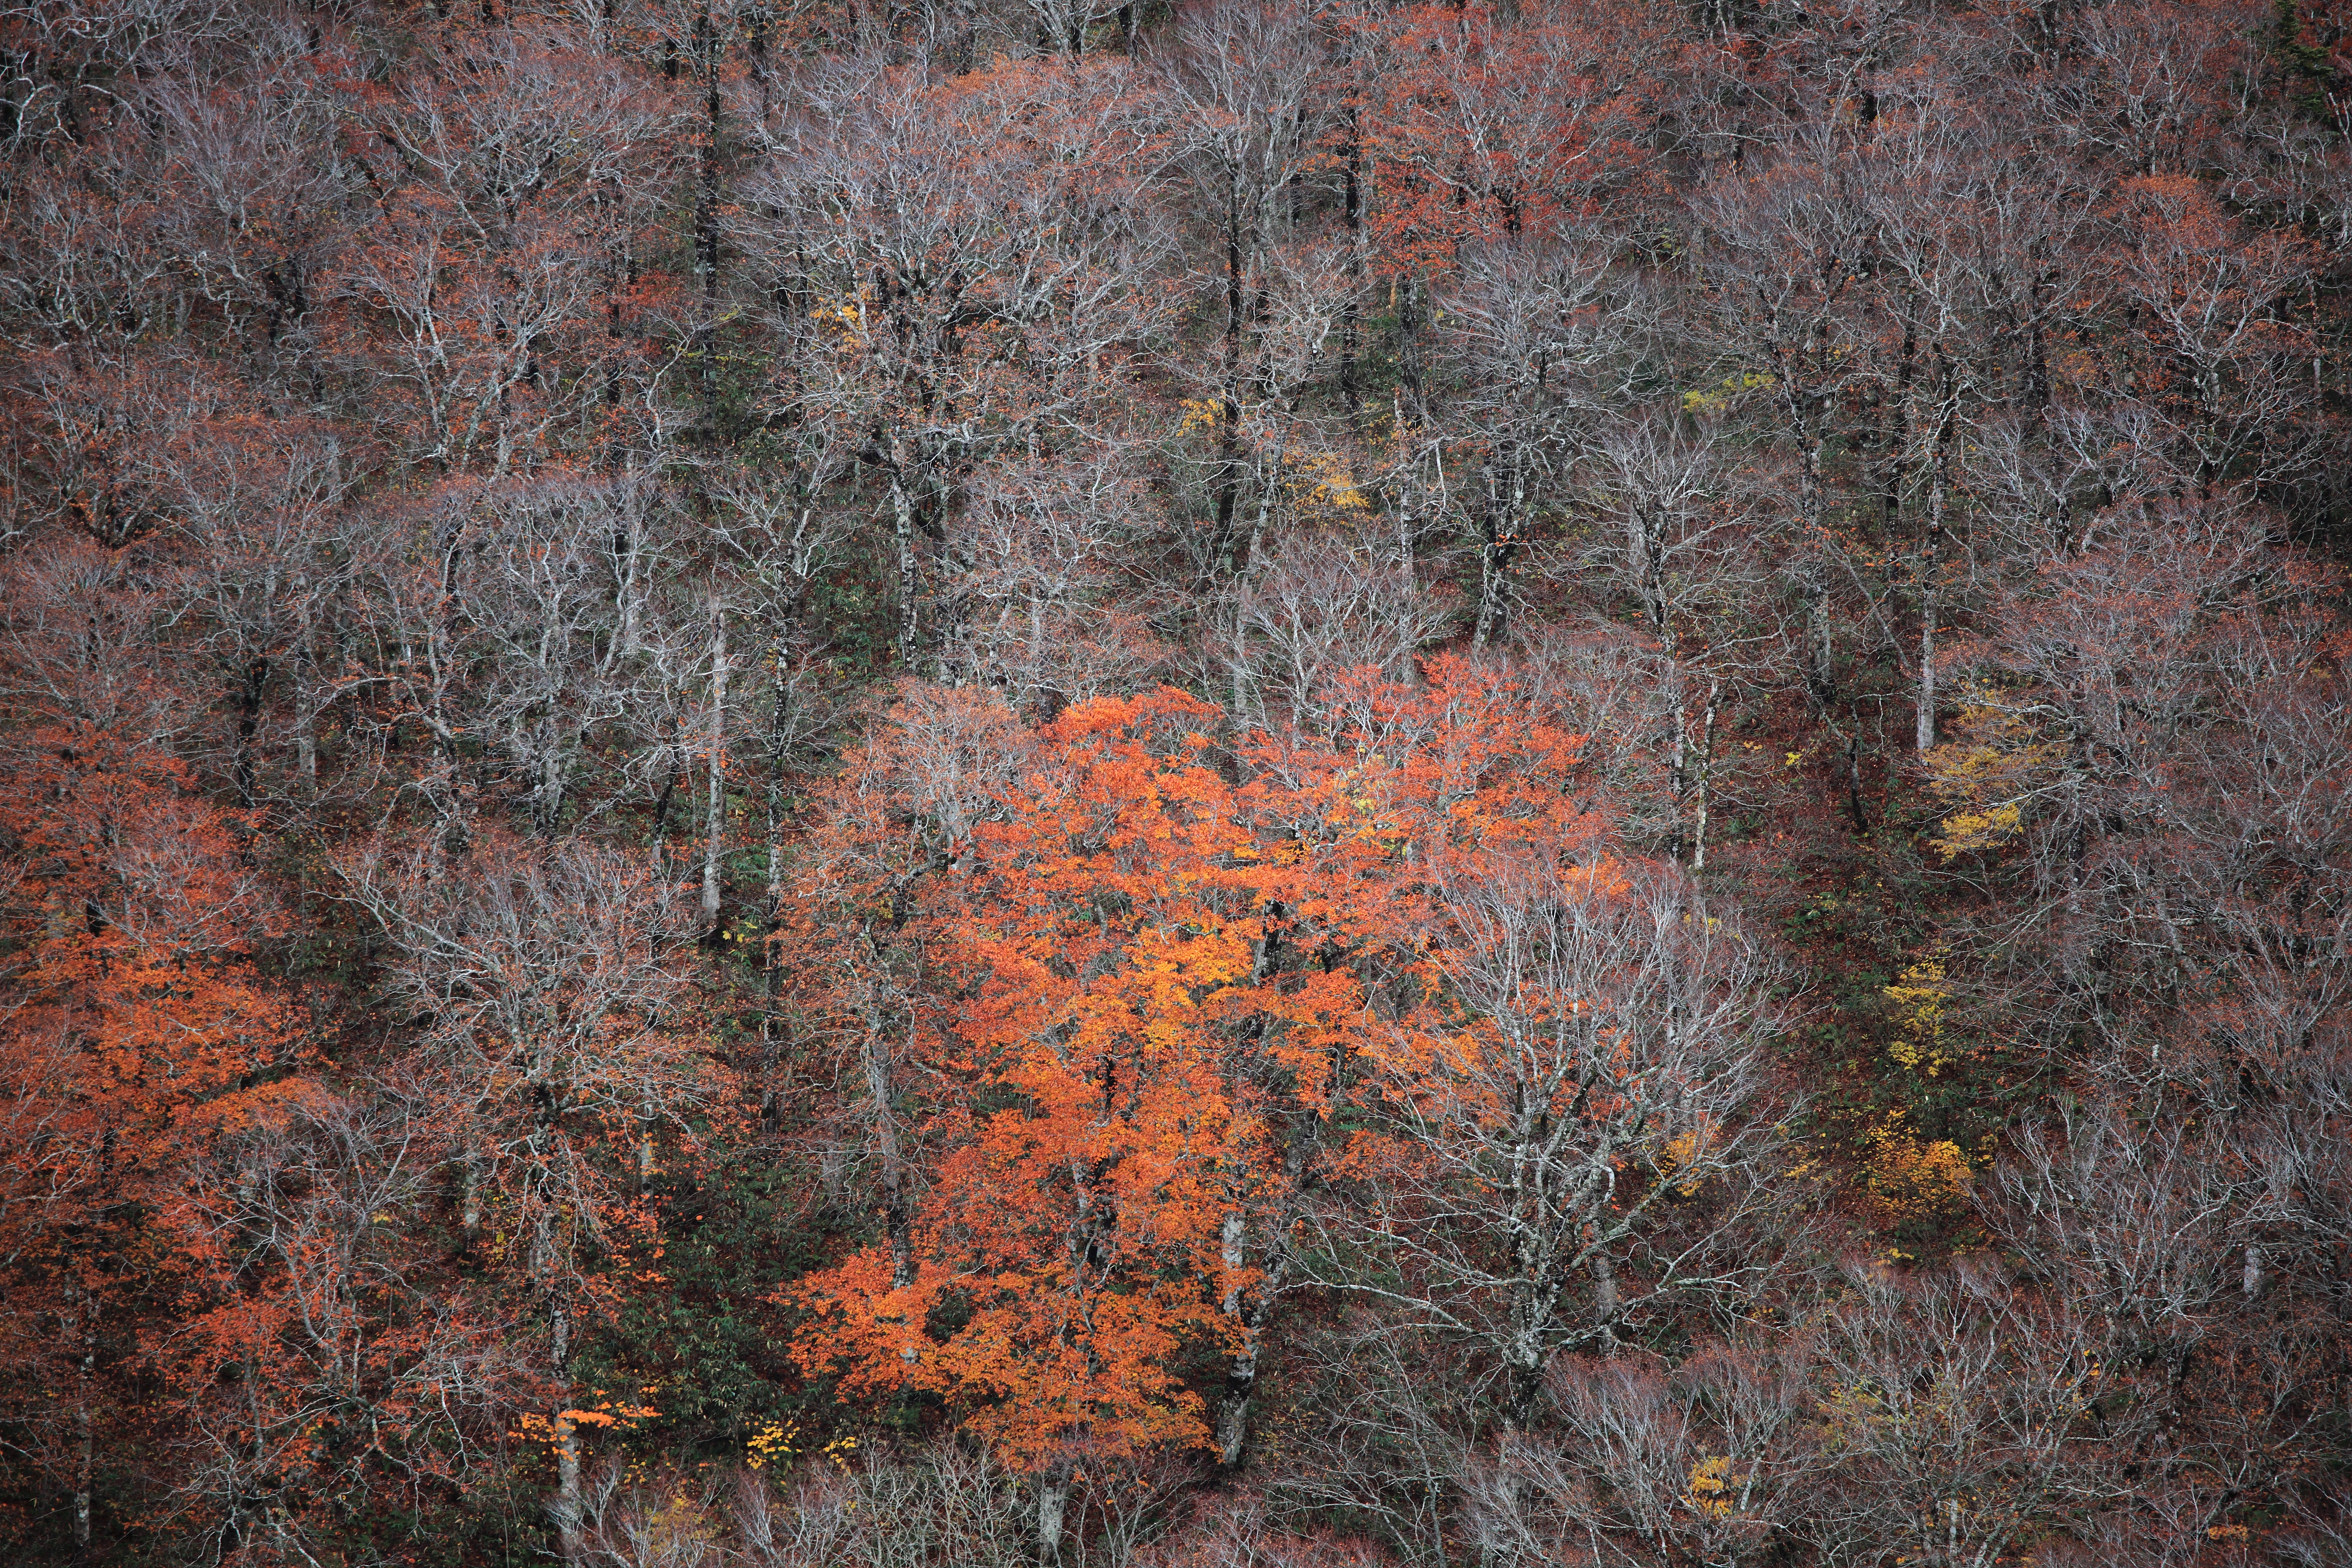
tree, forest, plant, texture, leaf, frost, high, autumn, soil, season, cool image, geology, 5d, hires, woodland, habitat, markii, hi, res, resolution, tundra, woody plant, geological phenomenon